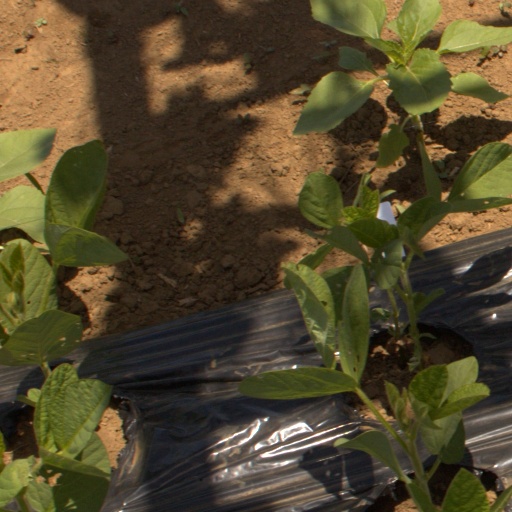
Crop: Jerusalem artichoke